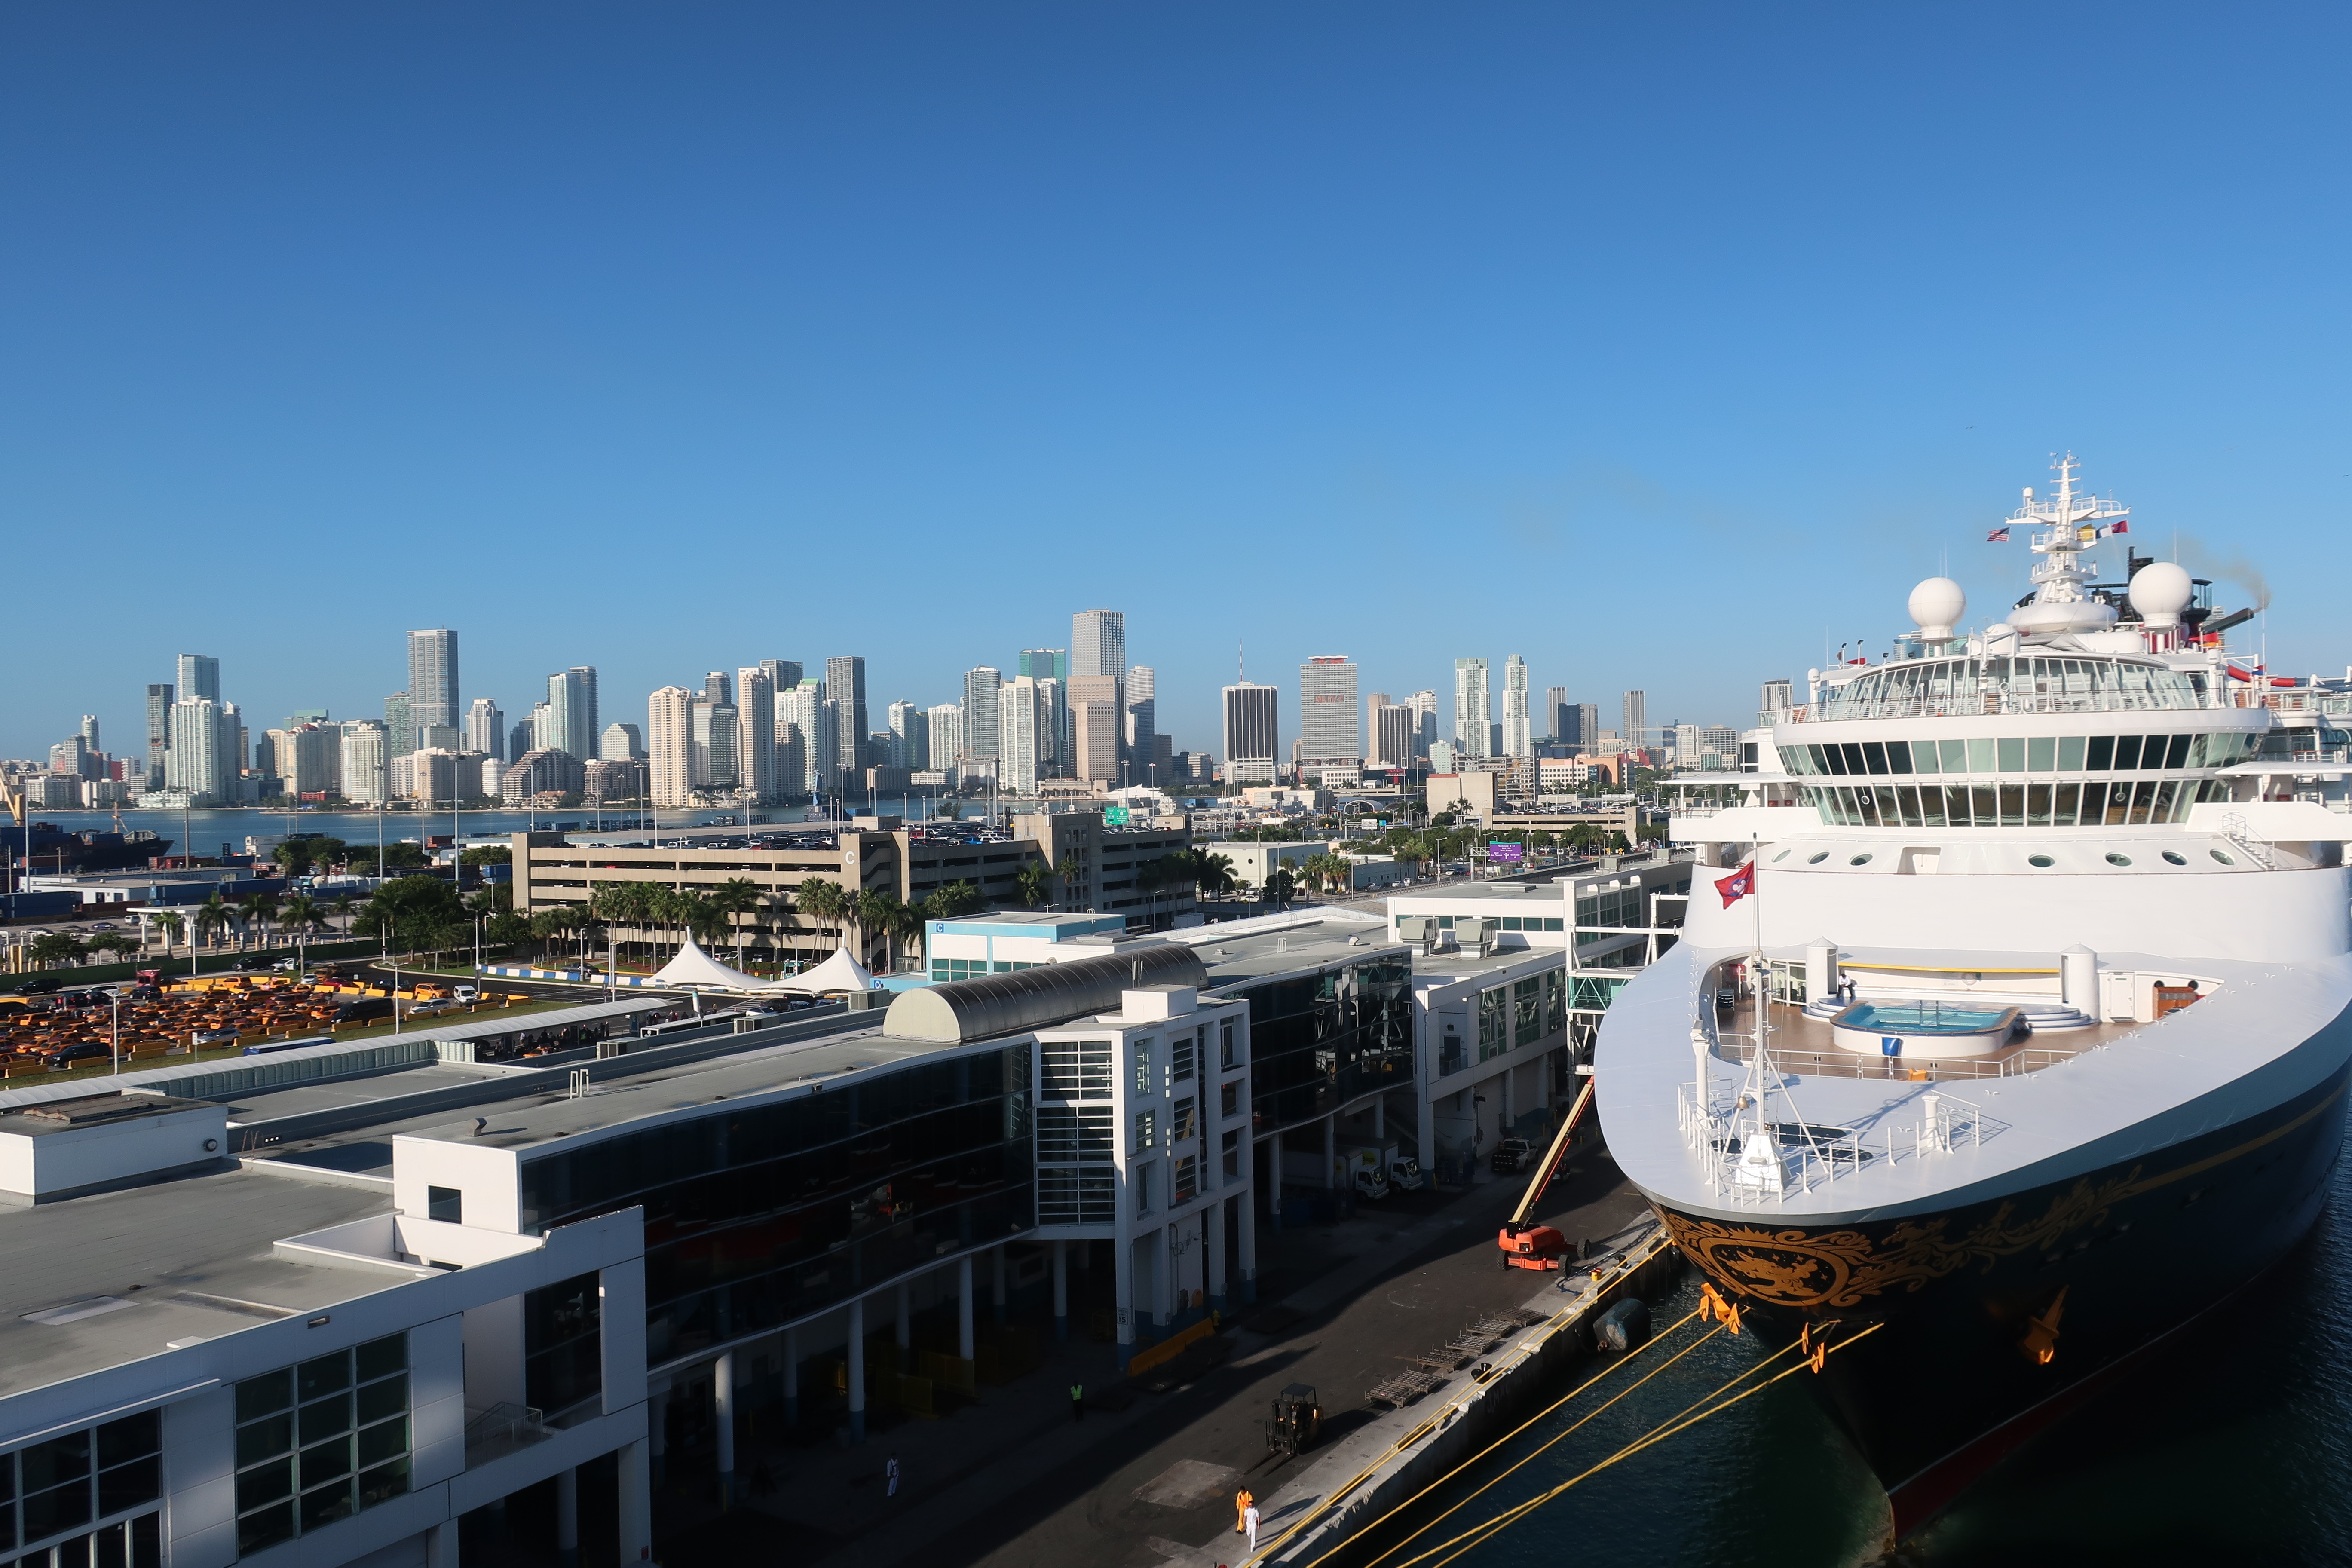
sky, town, city, landmark, urban area, street, town square, infrastructure, metropolis, downtown, building, evening, metropolitan area, plaza, morning, medieval architecture, tourist attraction, tourism, road, tower, facade, cathedral, landscape, sea, coast, tree, water, nature, outdoor, ocean, horizon, sun, shore, summer, vacation, coastline, hut, seaside, seascape, blue, seashore, umbrellas, time to relax, water transportation, daytime, cityscape, human settlement, vehicle, harbor, transport, ferry, boat, ship, motor ship, cruise ship, skyline, architecture, waterway, ocean liner, luxury yacht, marina, port, watercraft, passenger ship, channel, cloud, deck, dock, condominium, river, tower block, naval architecture, skyscraper, mixed use